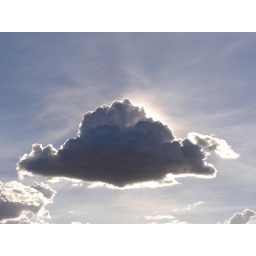
Just chanced upon this shot sitting in my balcony. There IS a silver lining :)